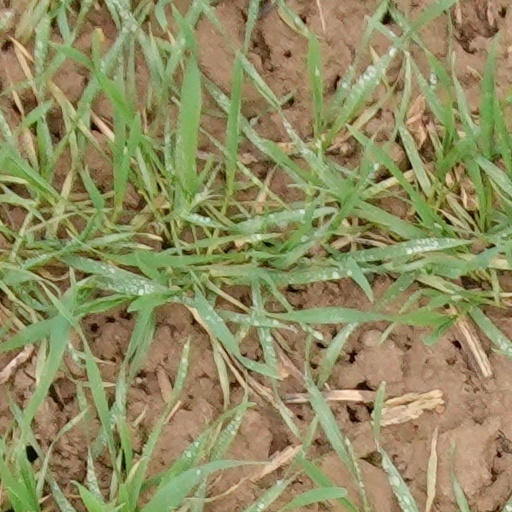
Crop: wheat